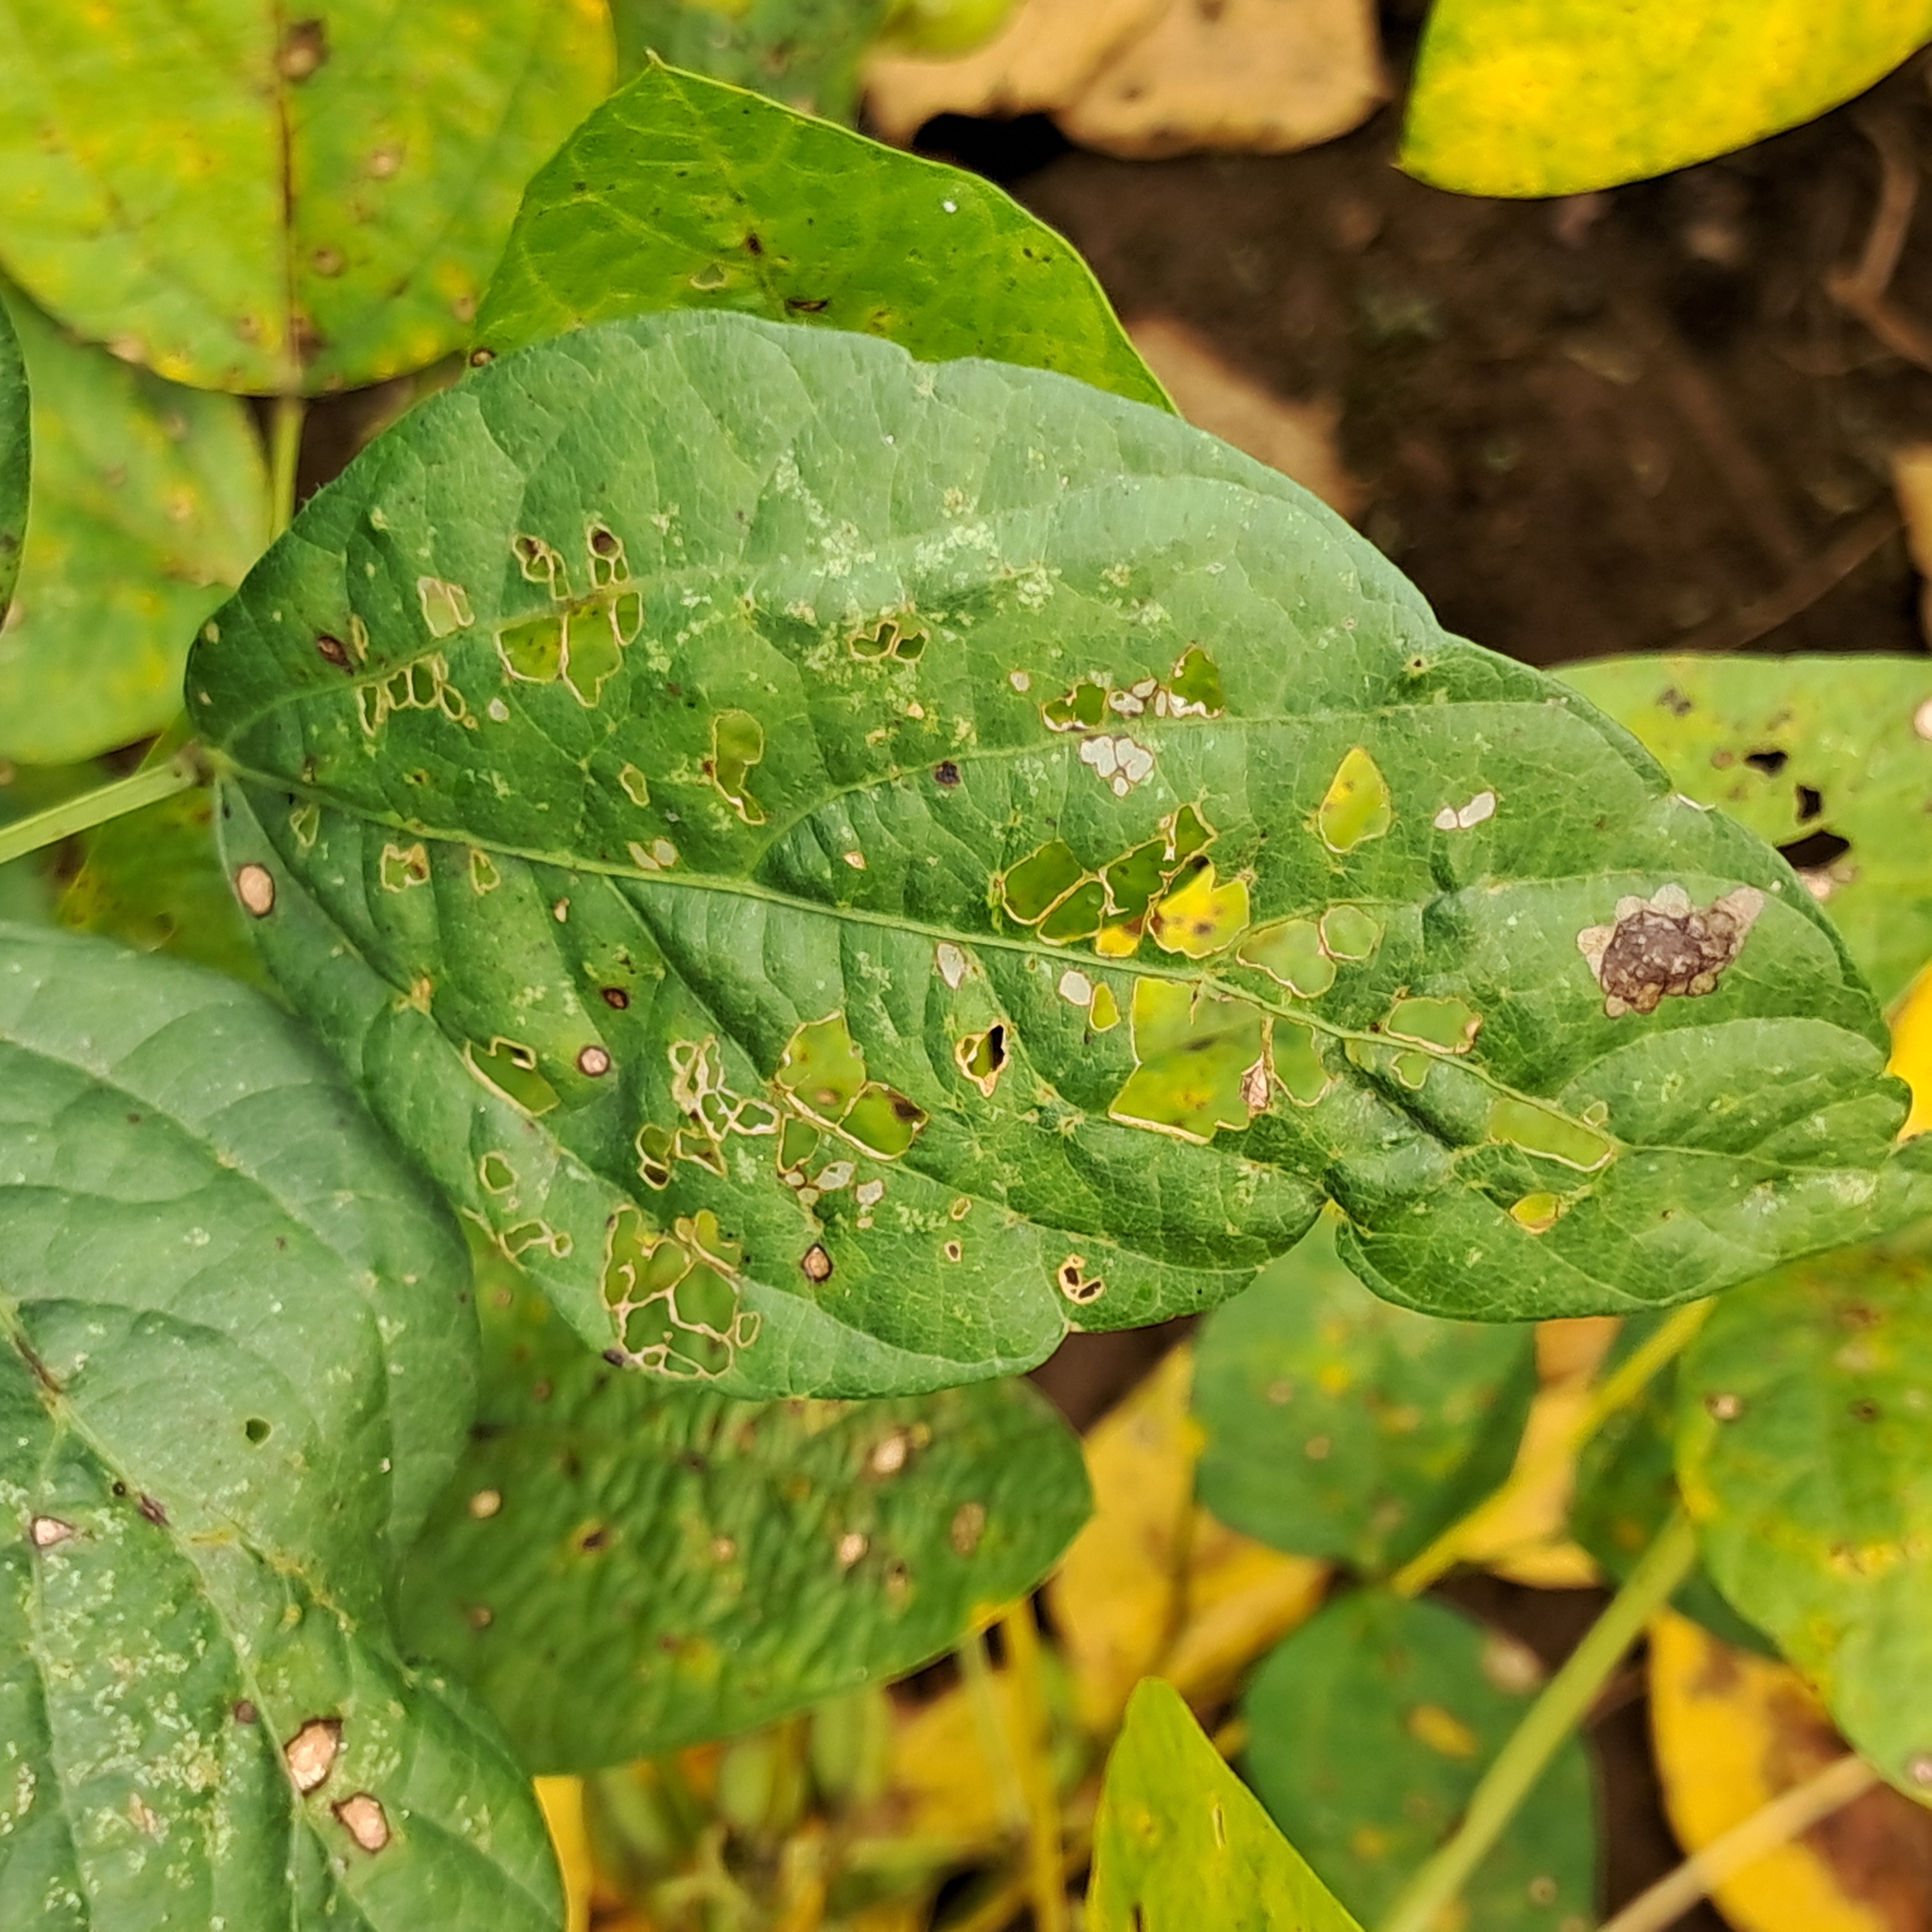
Label: Caterpillar_Semilooper_Pest